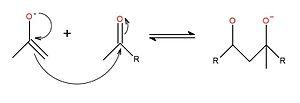
Deuxième étape
Clayton Howell Heathcock Jr., né le 21 juillet 1936 à San Antonio, est un chimiste américain reconnu pour ses nombreuses découvertes en chimie organique, notamment dans le domaine des végétaux et des cellules cancéreuses. Il a reçu de nombreuses distinctions pour l’ensemble de son œuvre.